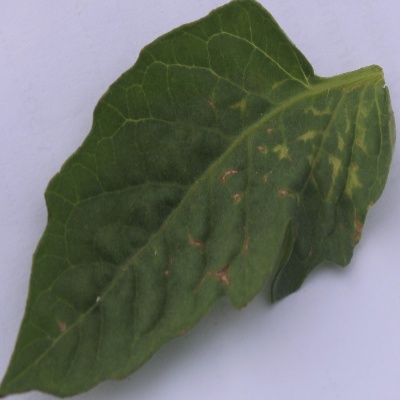
Crop: Tomato
Condition: septoria leaf spot